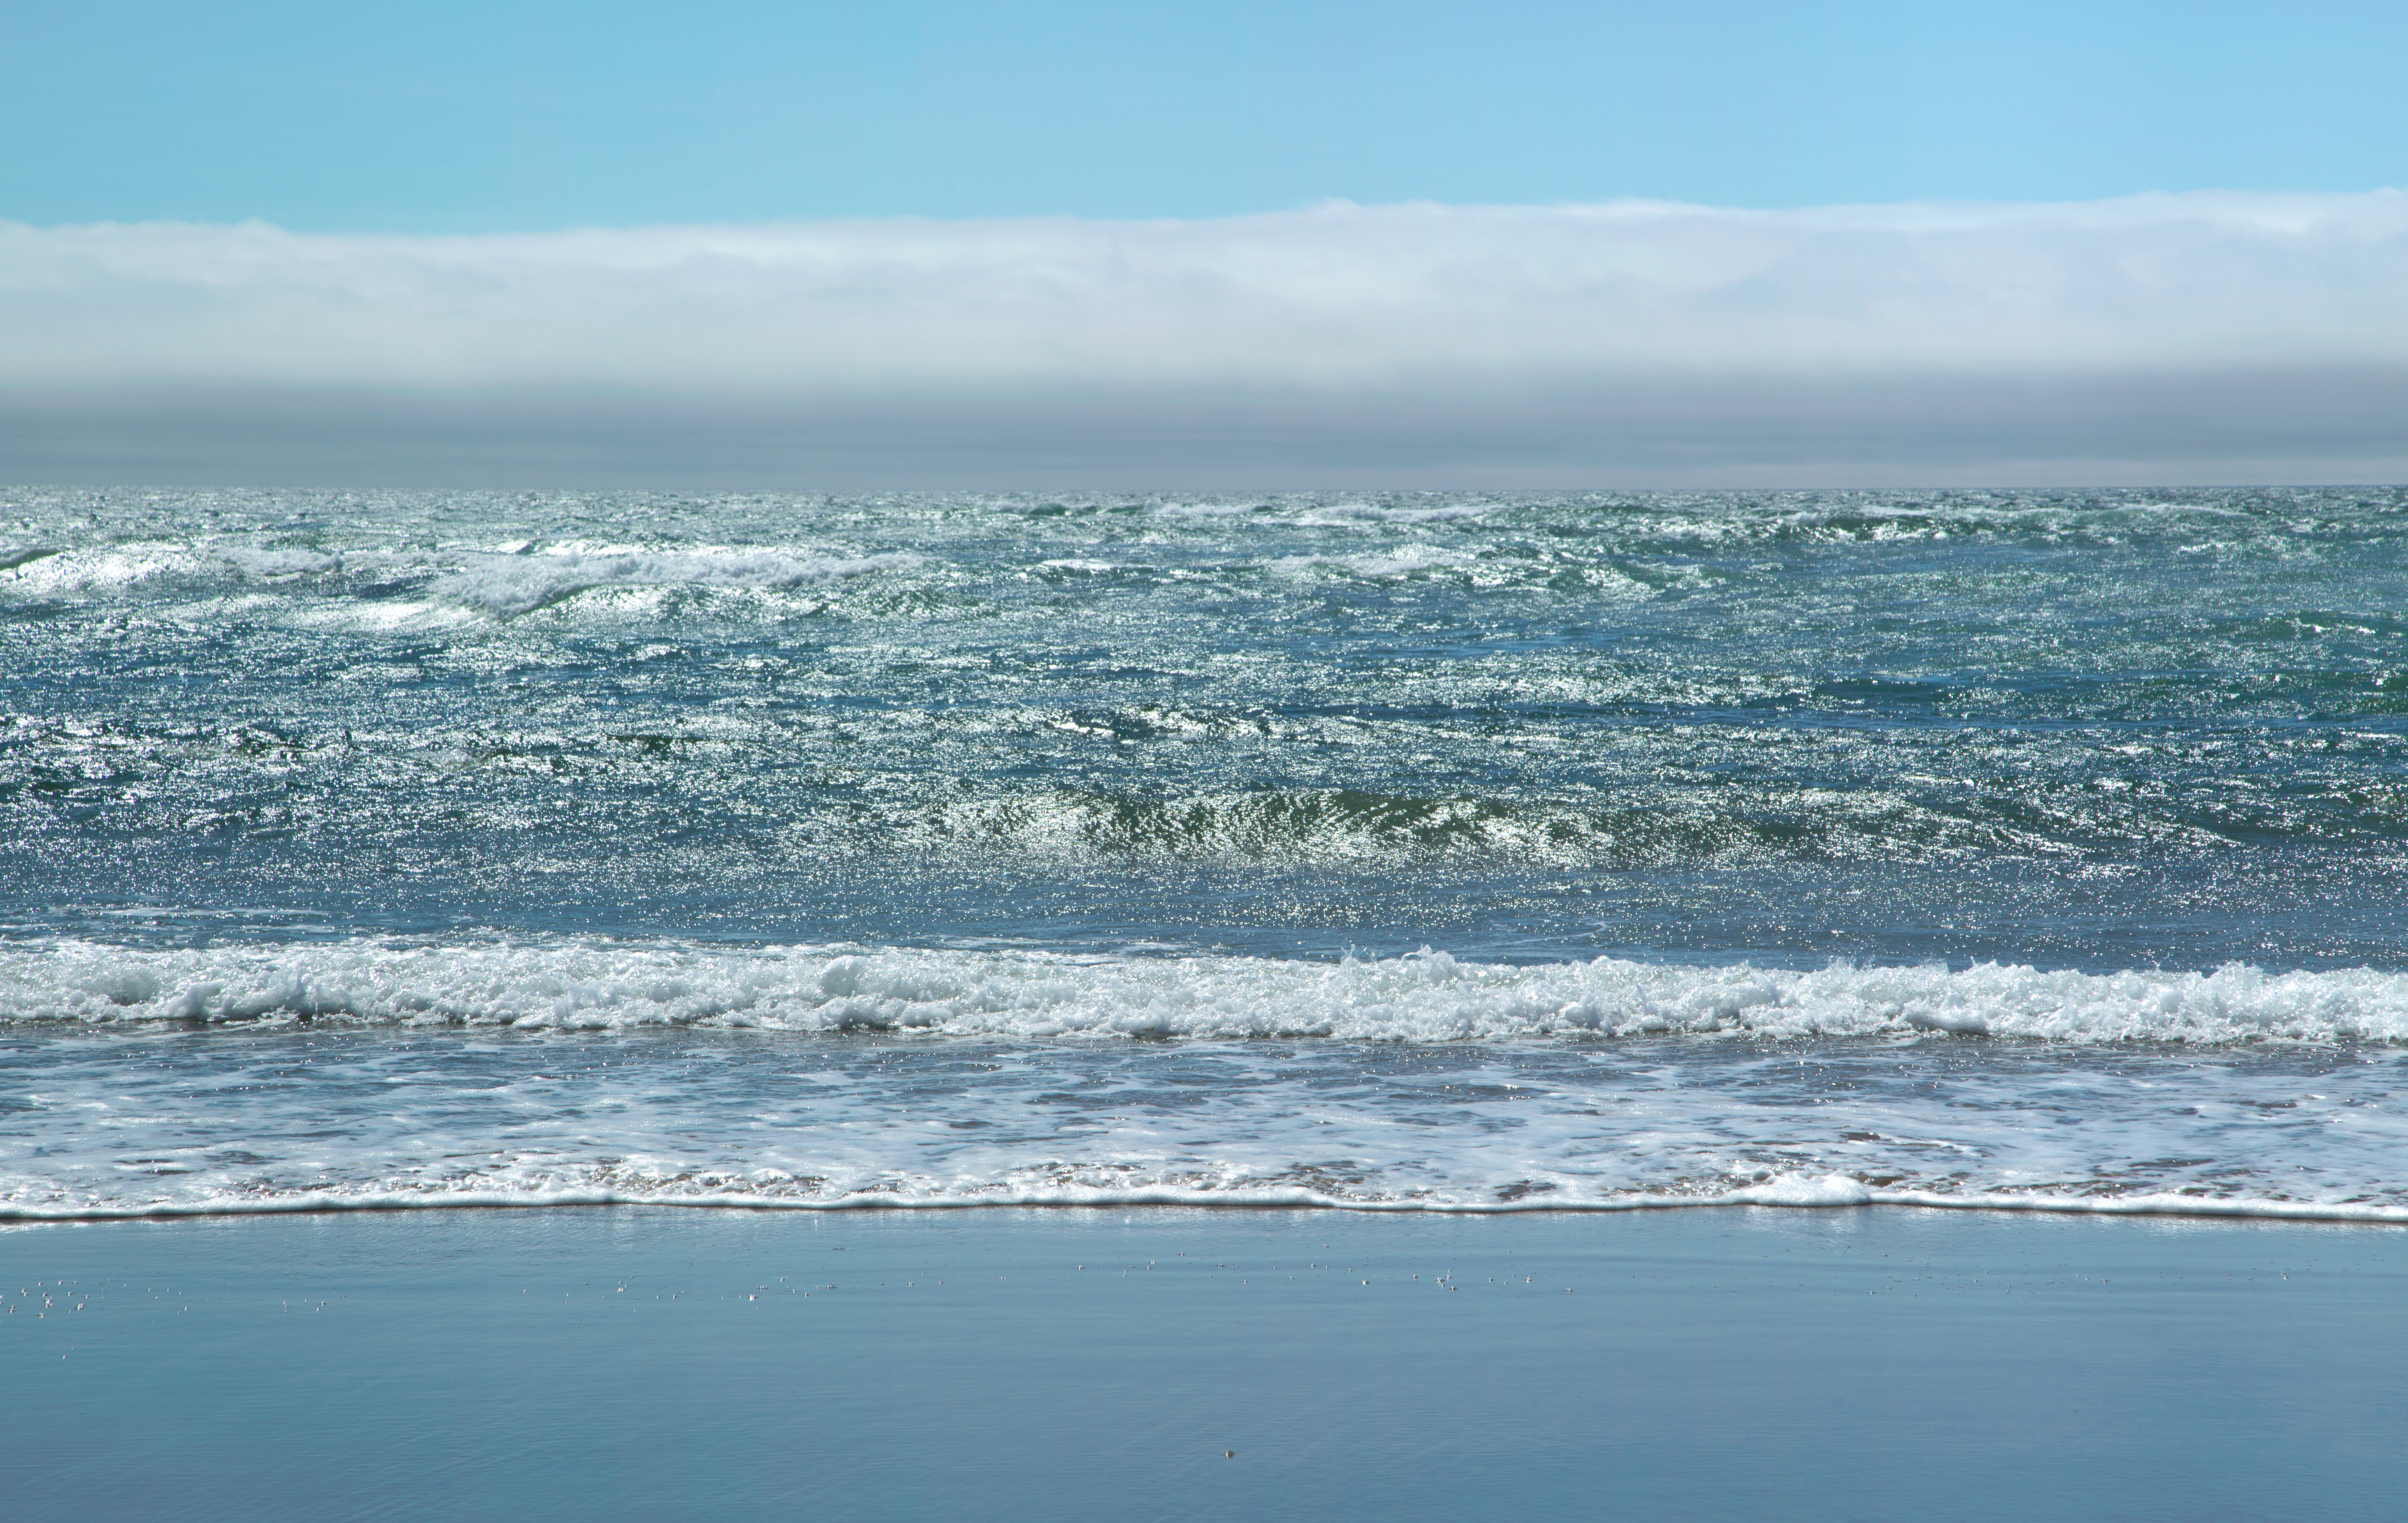
beach, landscape, sea, coast, water, nature, ocean, horizon, cloud, fog, shore, wave, ice, seascape, scenery, bay, arctic, body of water, waves, manzanita, oregon, oregoncoast, msh0814, arctic ocean, onecolor, fogbank, msh08146, wind wave